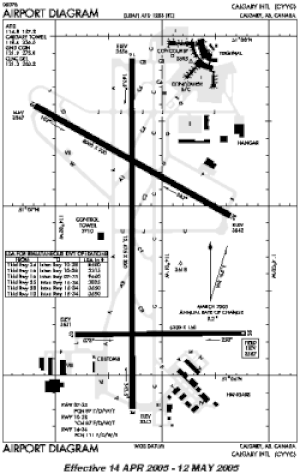
L'Aéroport International de Calgary, est situé à Calgary dans la province de l'Alberta au Canada.